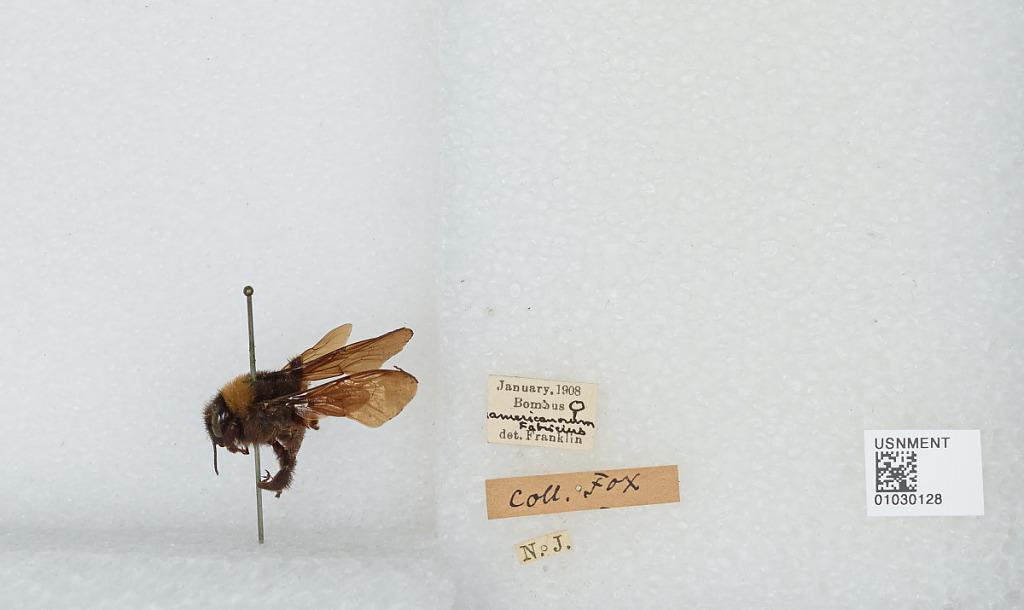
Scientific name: Bombus (Fervidobombus) pensylvanicus pensylvanicus (De Geer)
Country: United States
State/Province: New Jersey
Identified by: Franklin